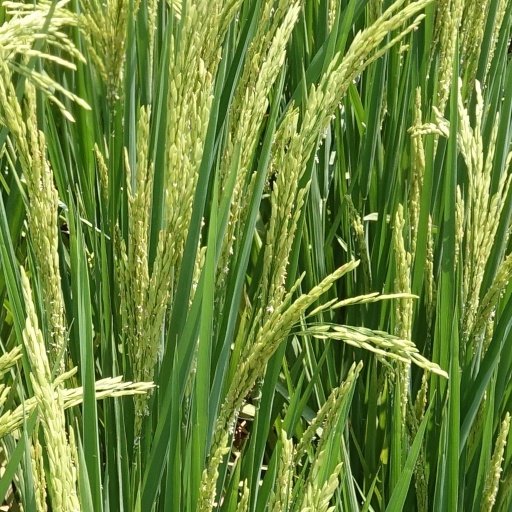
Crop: rice